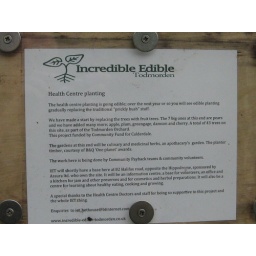
The area health service has replaced the trees in its car park by fruit trees.